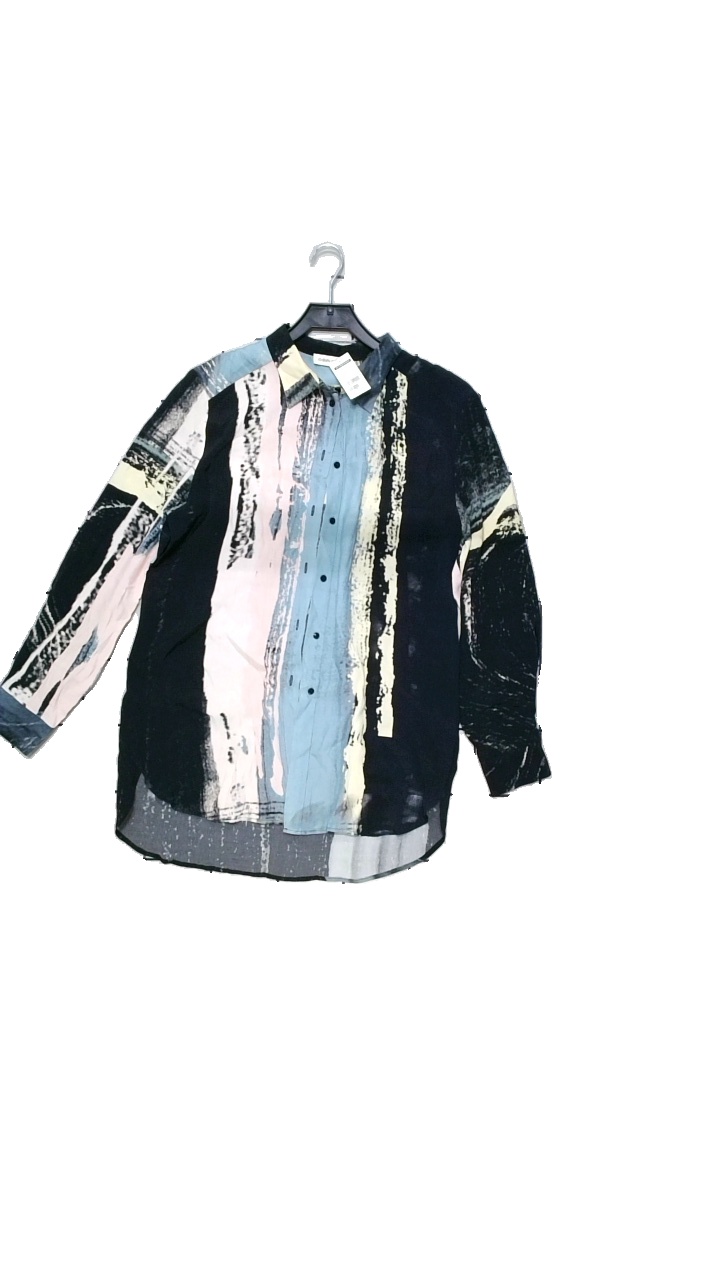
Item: Blouse (Ladies)
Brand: Carin Wester
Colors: Multicolor, Blue, White, Pink
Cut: Regular, Oversize
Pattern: Other
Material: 100% viscose
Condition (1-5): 5
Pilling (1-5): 4
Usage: Reuse
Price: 100-150